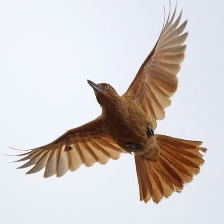
Species: CAATINGA CACHOLOTE
Scientific name: PSEUDOSEISURA CRISTAT